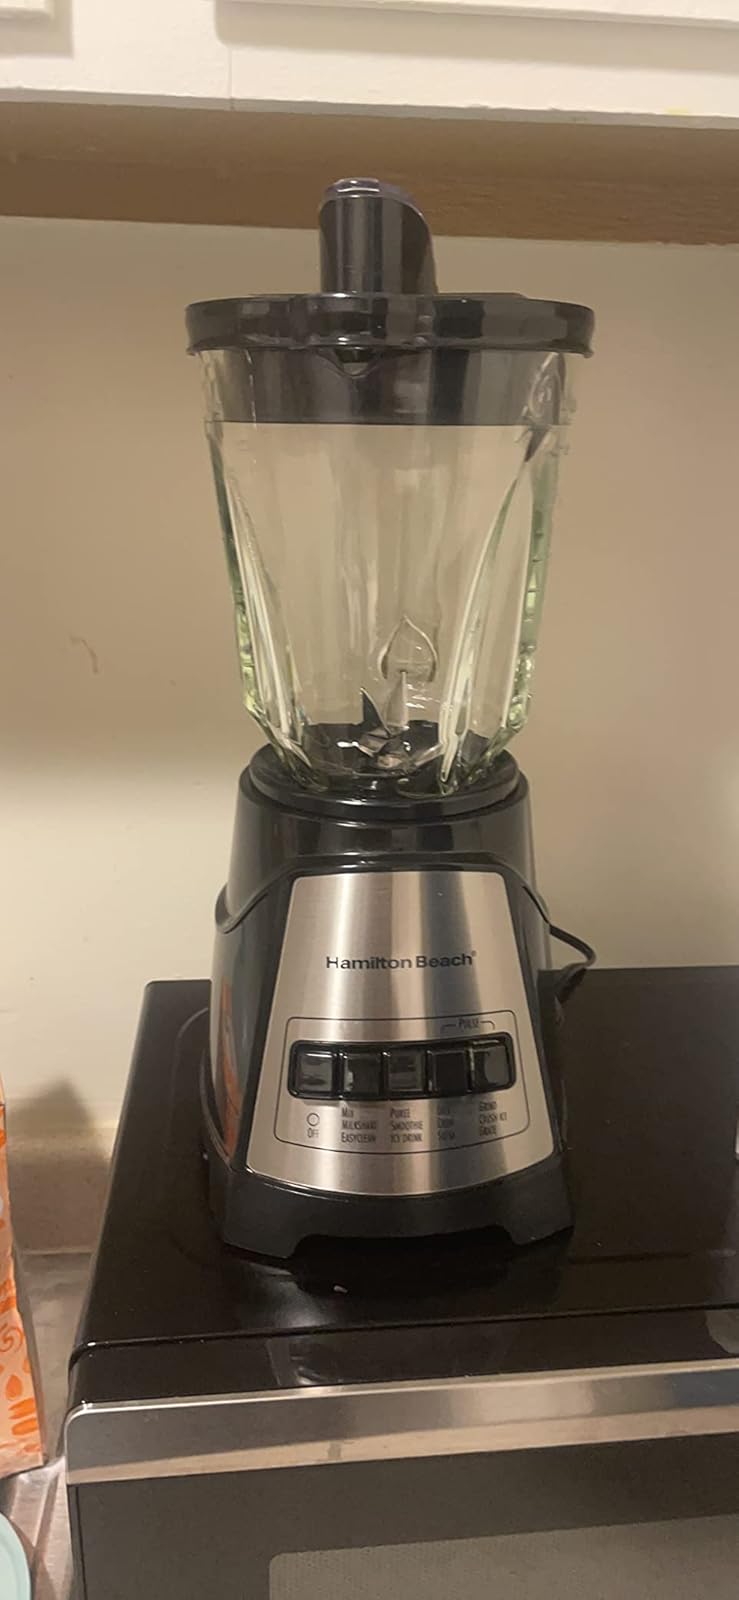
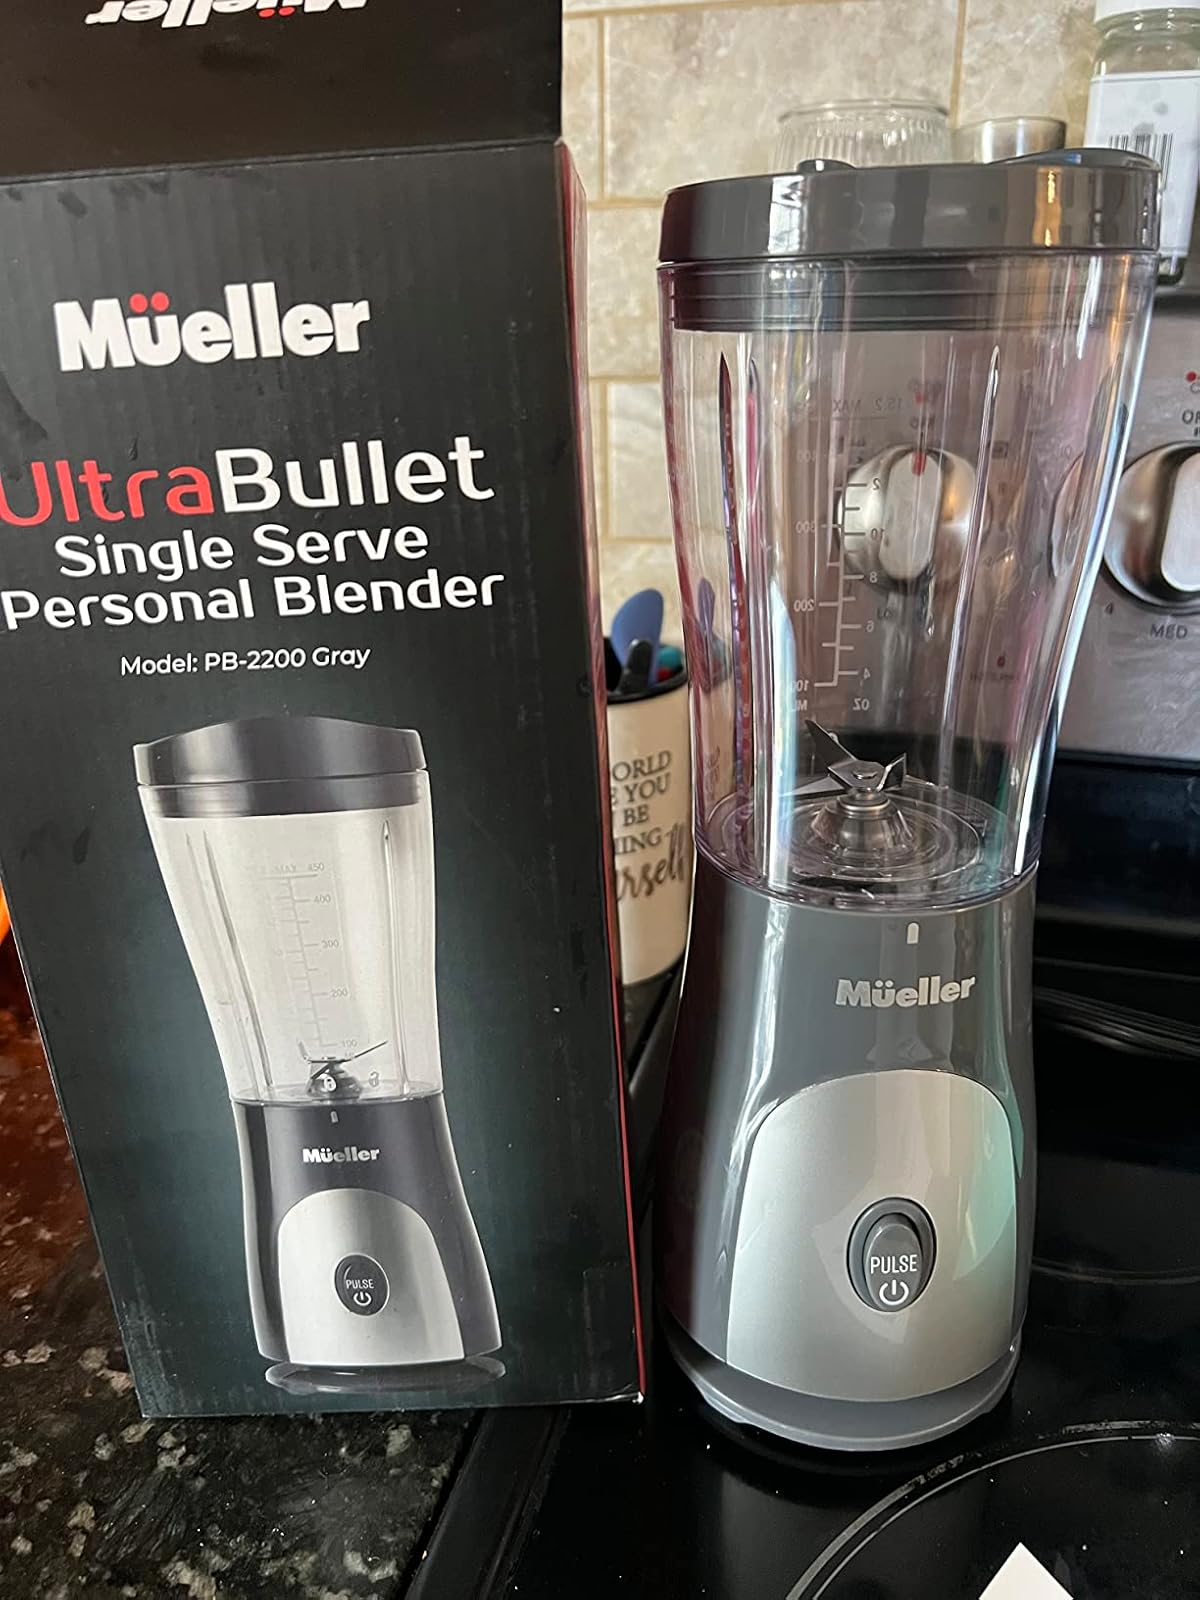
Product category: items_blender
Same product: no